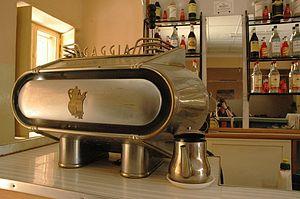
La machine à expresso est utilisée pour produire le traditionnel café italien appelé expresso.